Six Flags New Orleans

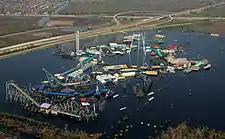
The park still flooded two weeks after Hurricane Katrina

The park grounds are located on a low-lying section of Eastern New Orleans, with a earthen flood berm running along the perimeter, creating an artificial basin. As such, this area was heavily flooded in 2005 after Hurricane Katrina. After the park's drainage pumps failed during the storm, the berm retained the combination of rainwater and seawater overflow from Lake Pontchartrain caused by Katrina's massive storm surge, submerging the entire park grounds in corrosive, brackish floodwater to a depth of for over a month. Due to the extensive water and wind damage sustained, the park was closed indefinitely without plans to reopen.